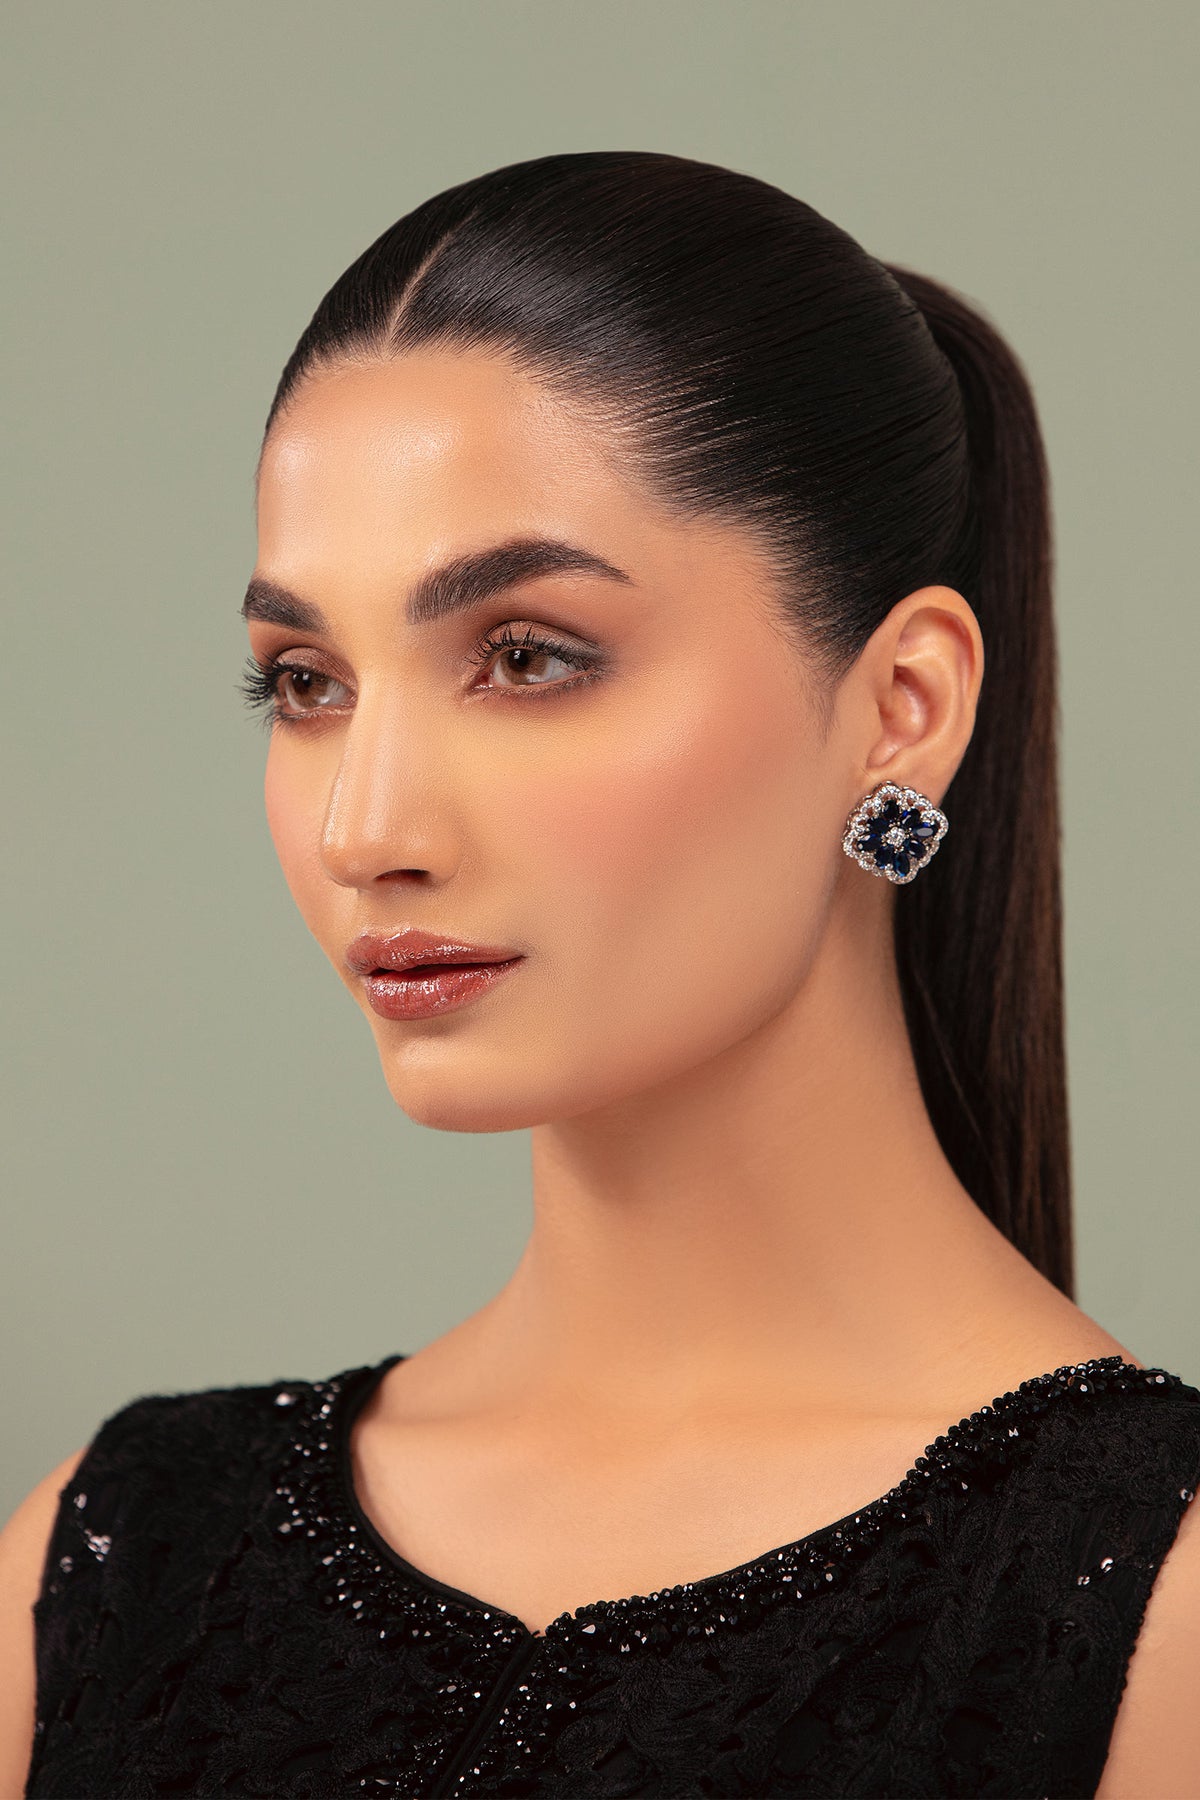
black sapphire crystal stud earring